Kashim Shettima

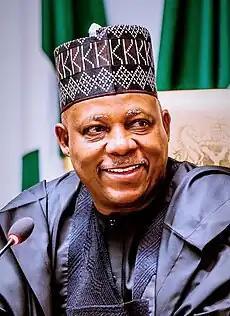
Shettima in 2023

Kashim Shettima Mustapha (born 2 September 1966) is a Nigerian politician who is the 15th and current vice president of Nigeria. He previously served as senator for Borno Central from 2019 to 2023, and as the governor of Borno State from 2011 to 2019.